Ukanc

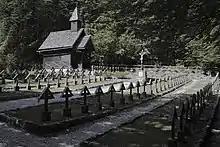
Ukanc Military Cemetery

An Austro-Hungarian cemetery with a wooden chapel is in Ukanc, near the former Isonzo front of the First World War.